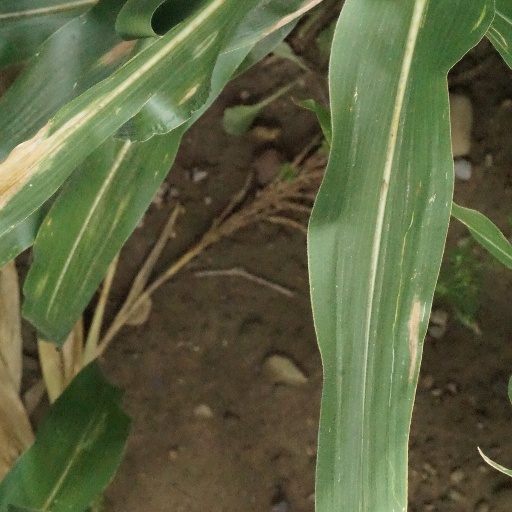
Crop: maize; corn